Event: Nepal Earthquake
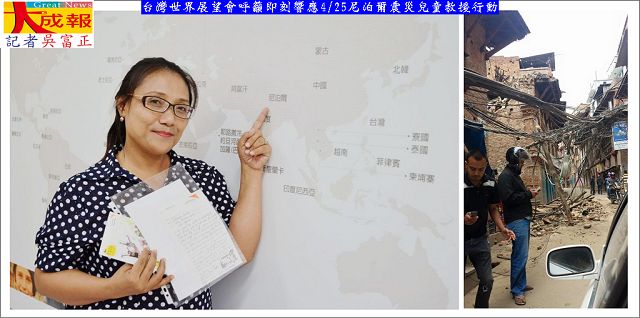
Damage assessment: damage